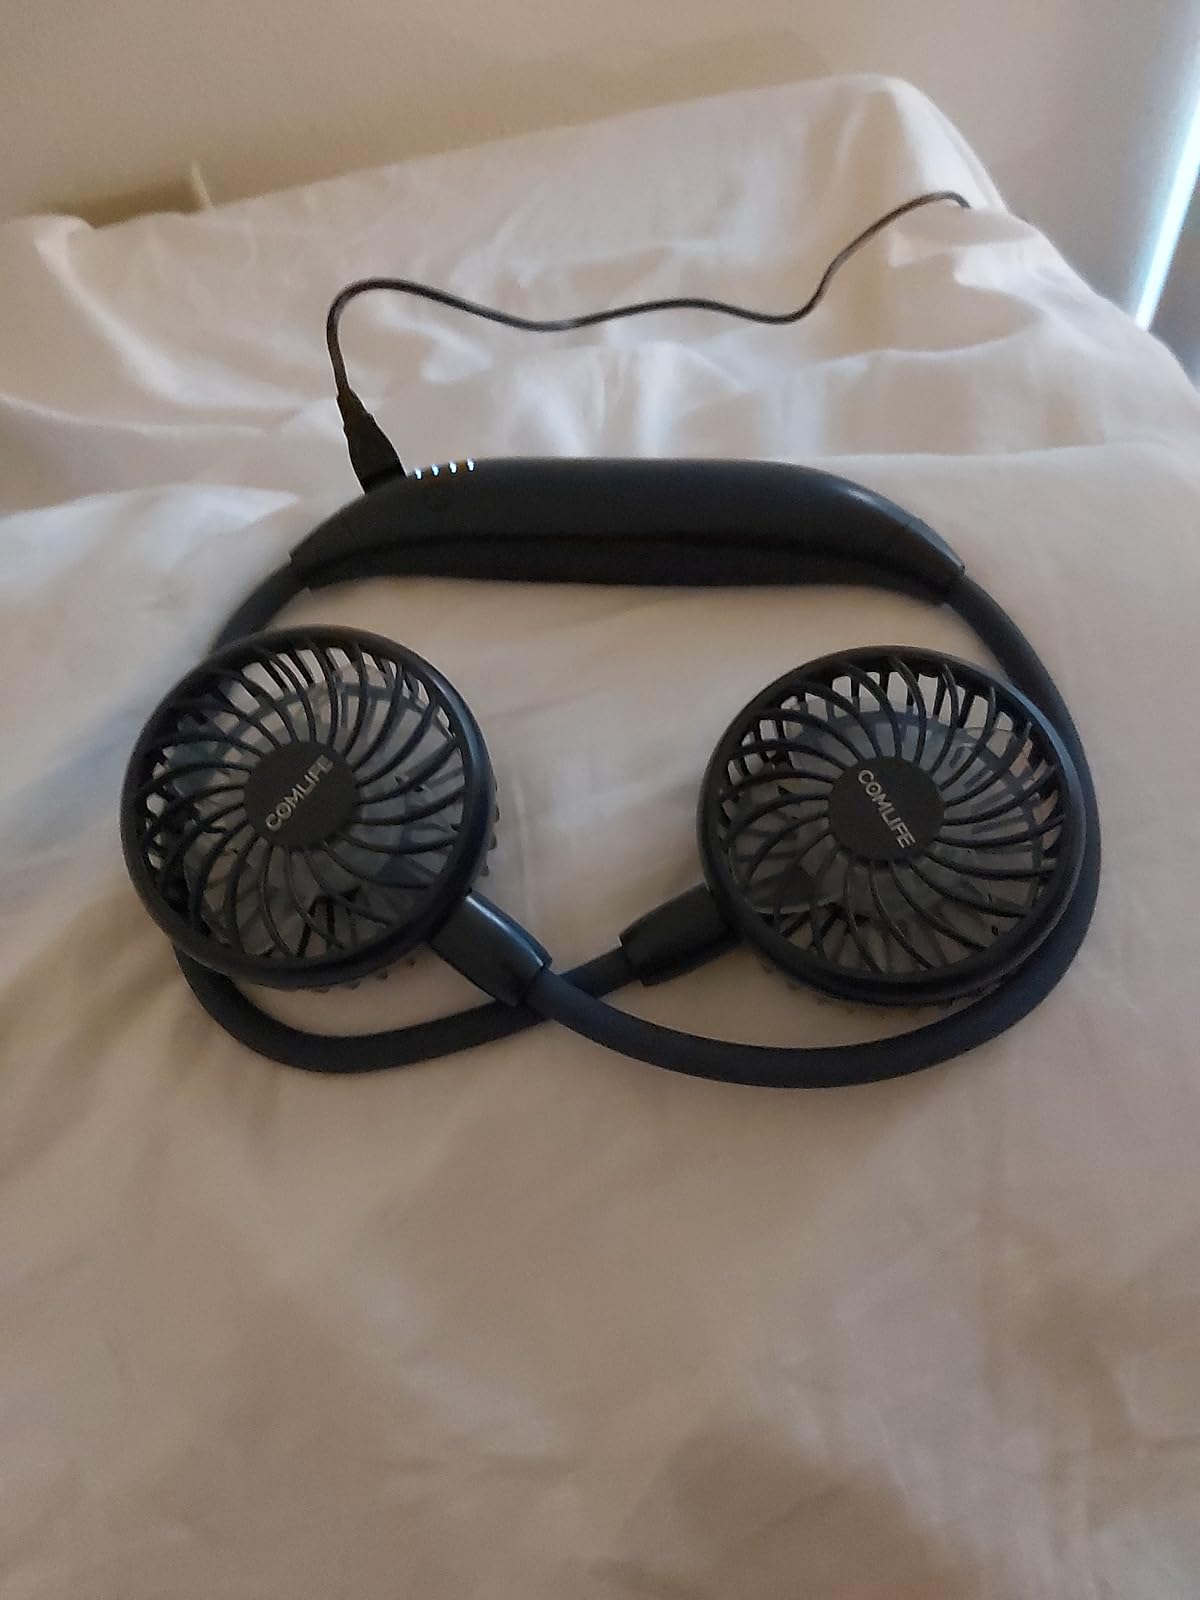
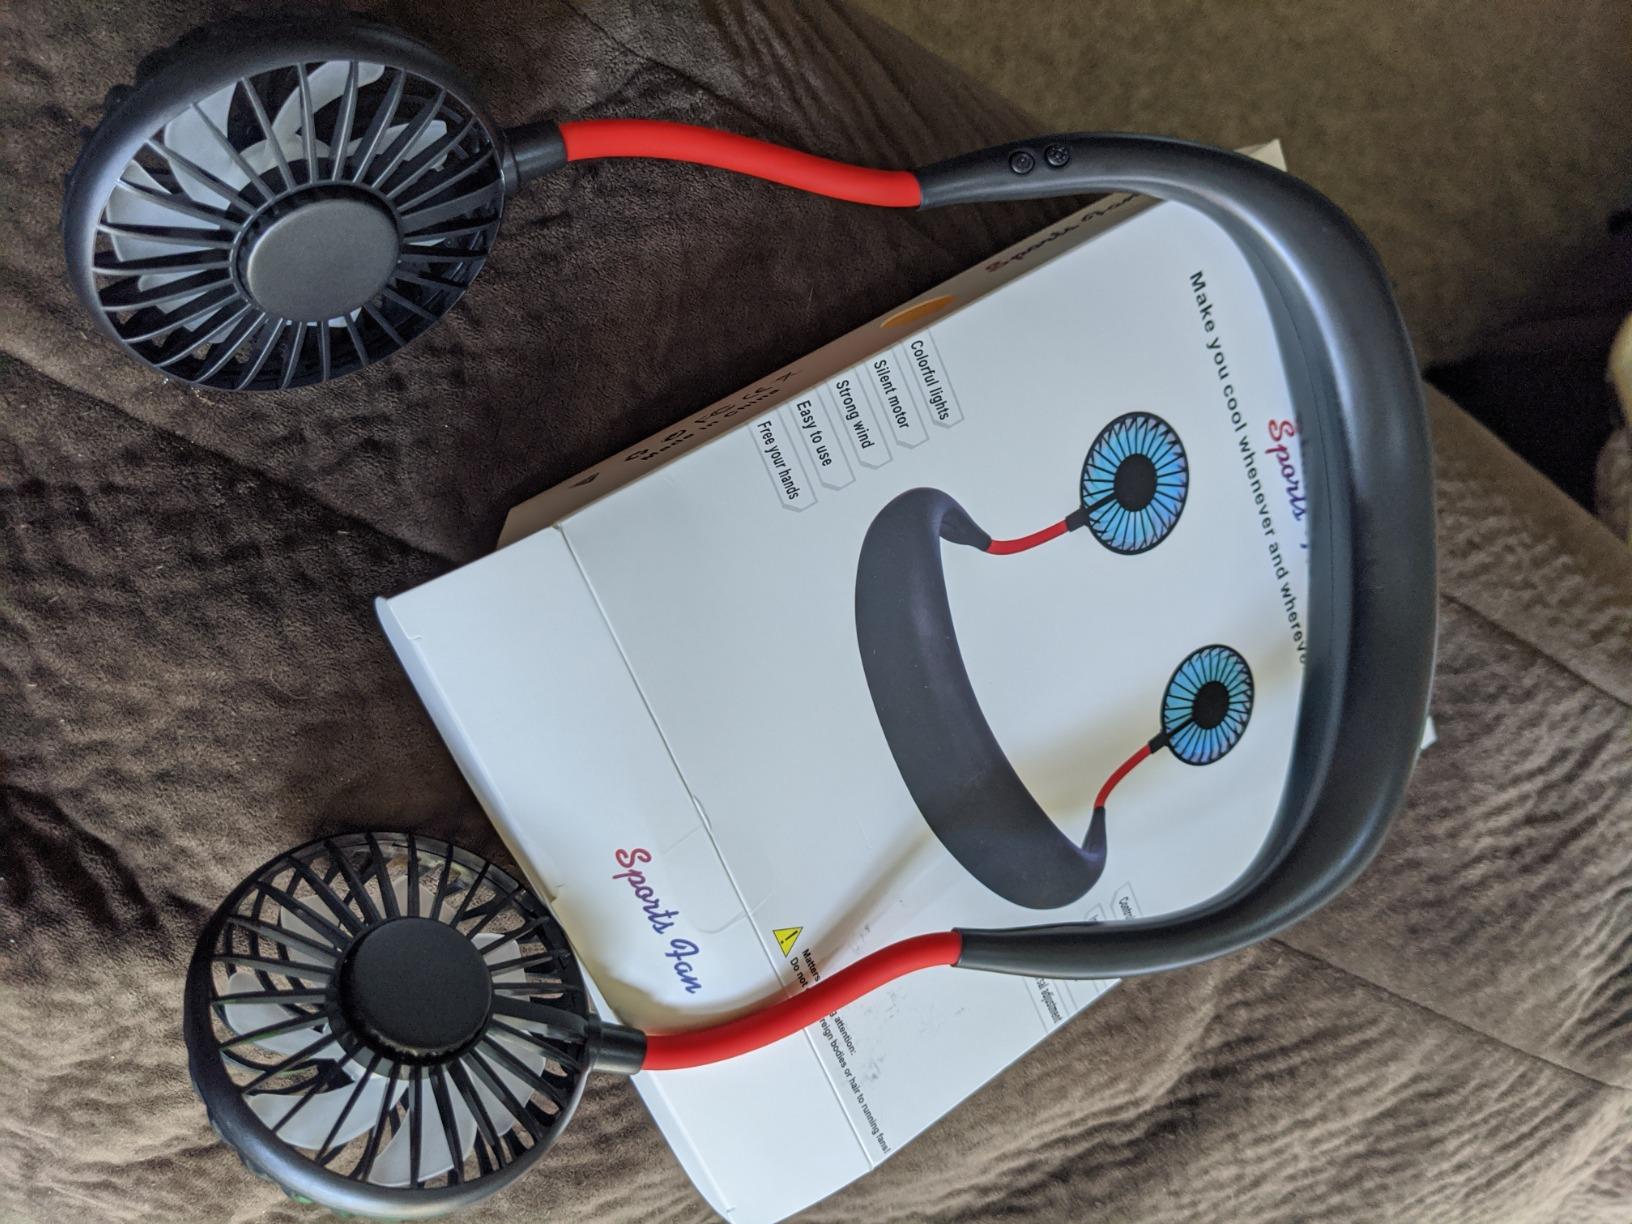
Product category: fan
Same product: no